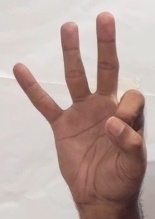
ASL sign: 9